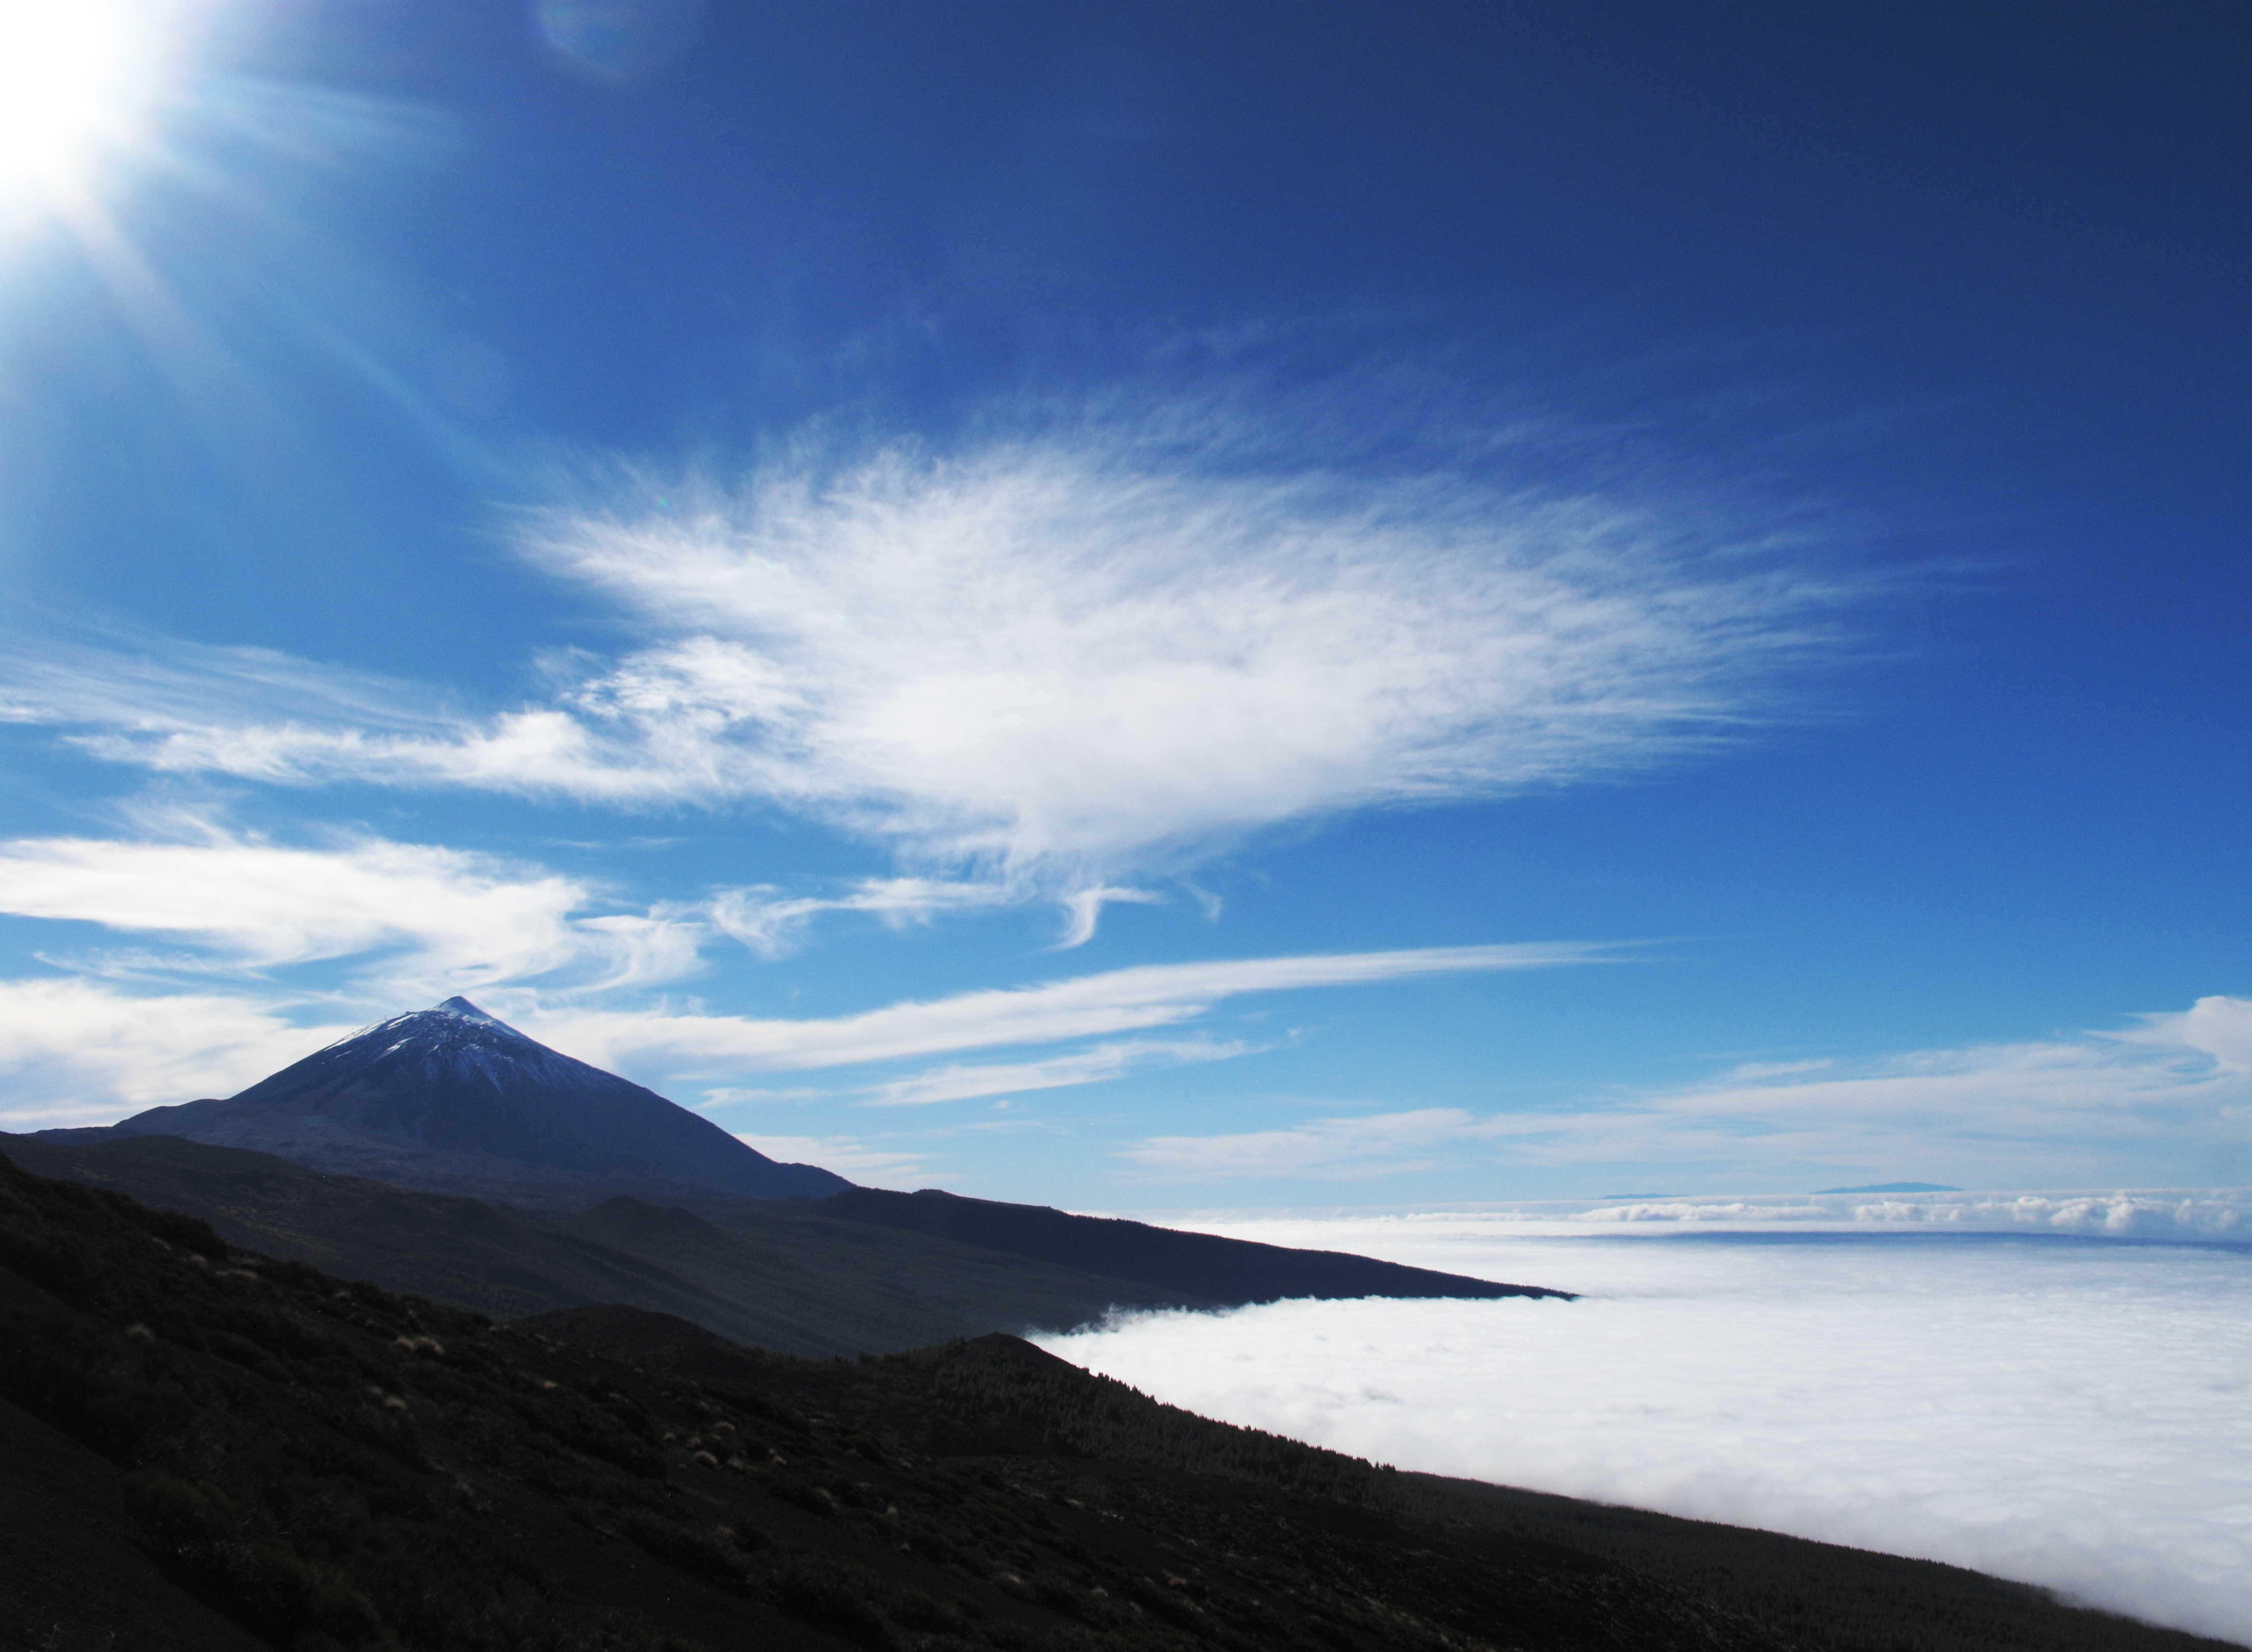
sea, nature, ocean, horizon, mountain, snow, cloud, sky, sunlight, hill, dawn, mountain range, dusk, sea of clouds, clouds, loch, landform, geographical feature, mountainous landforms